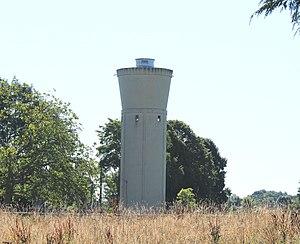
Château d'eau de Lagrange (Hautes-Pyrénées)
Lagrange est une commune française située dans le département des Hautes-Pyrénées, en région Occitanie.